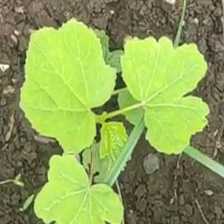
Weed species: Little_Mallow(Malva parviflora)